Hongō-sanchōme Station

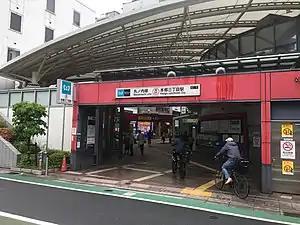
Exit 1 of Tokyo Metro in May 2022

is a railway station in Bunkyō, Tokyo, Japan, jointly operated by the Tokyo subway operators Tokyo Metro and Toei Subway. Part of the station originally lay within the Hongō-sanchōme district of Bunkyō Ward when the station was first opened, but following rezoning in 1965, the address of the station became Hongō-nichōme.